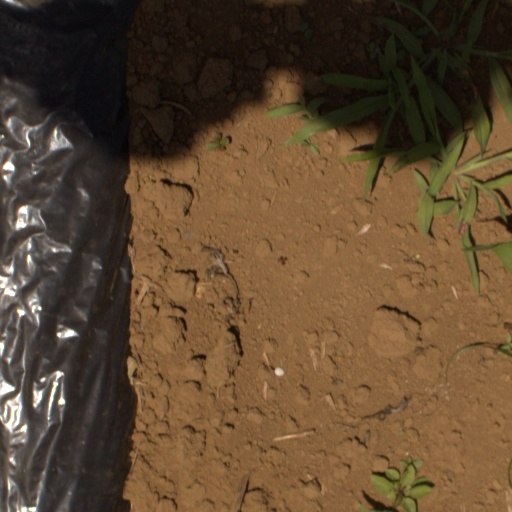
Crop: Jerusalem artichoke